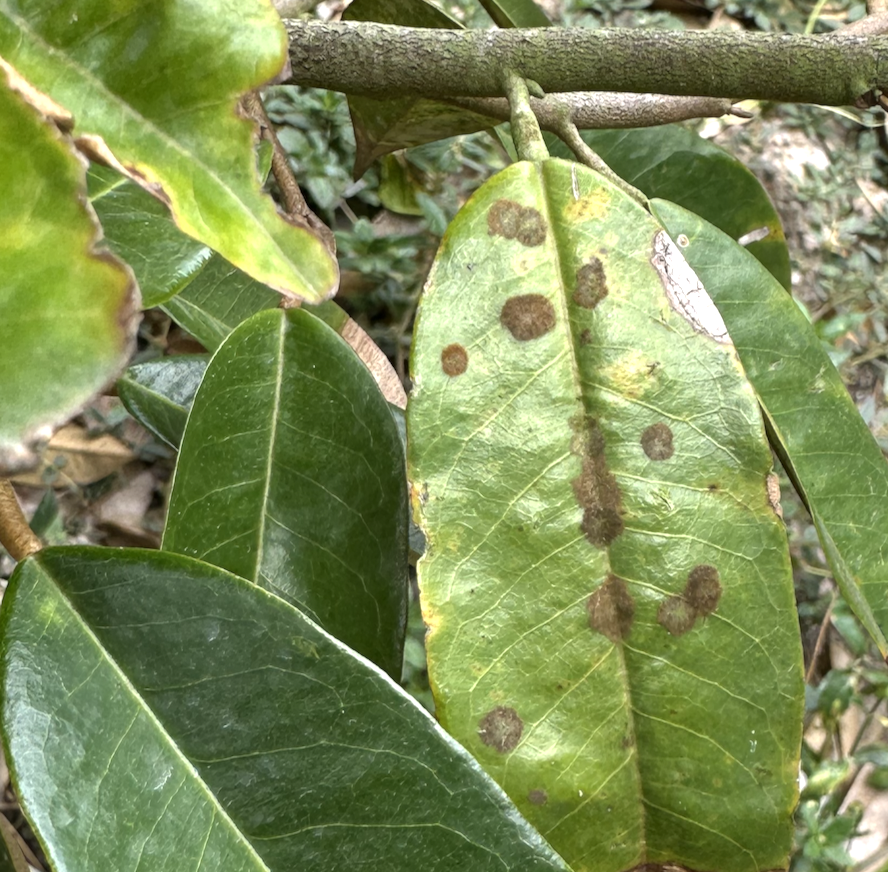
Label: stem_blight